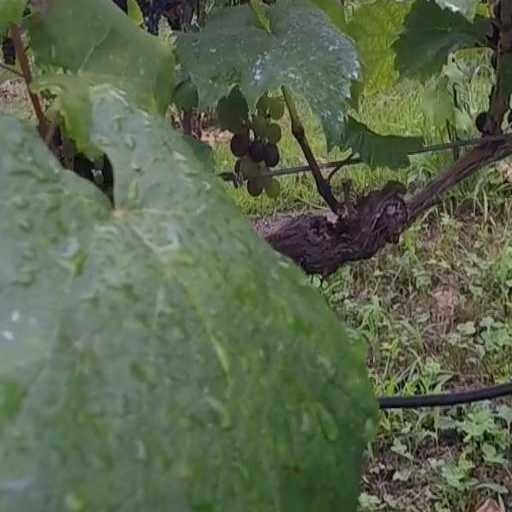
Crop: grape